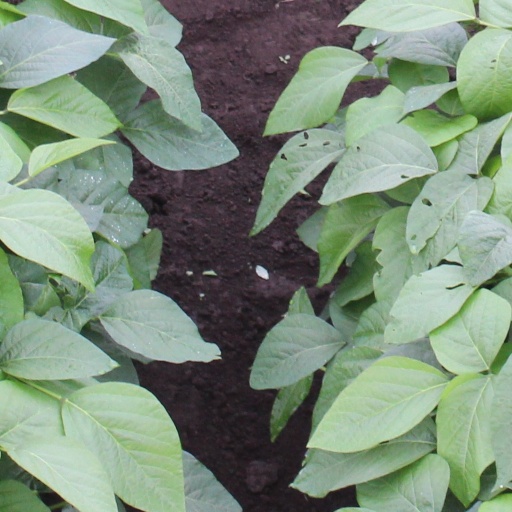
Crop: soybean